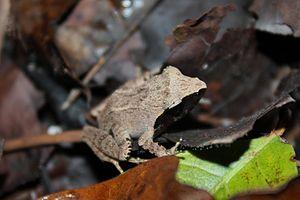
Platymantis corrugatus est une espèce d'amphibiens de la famille des Ceratobatrachidae.